A Christmas Dream

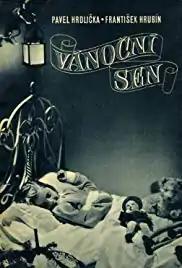

A Christmas Dream is a 1945 Czechoslovak short film directed by Karel Zeman and Bořivoj Zeman.